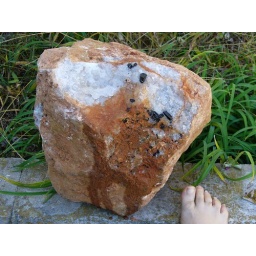
The BIG quartz rock with black tourmaline. Hogg Mine, near Lagrange Georgia.